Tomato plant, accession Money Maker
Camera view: tilt-top (135 deg); turntable rotation: 240 degrees
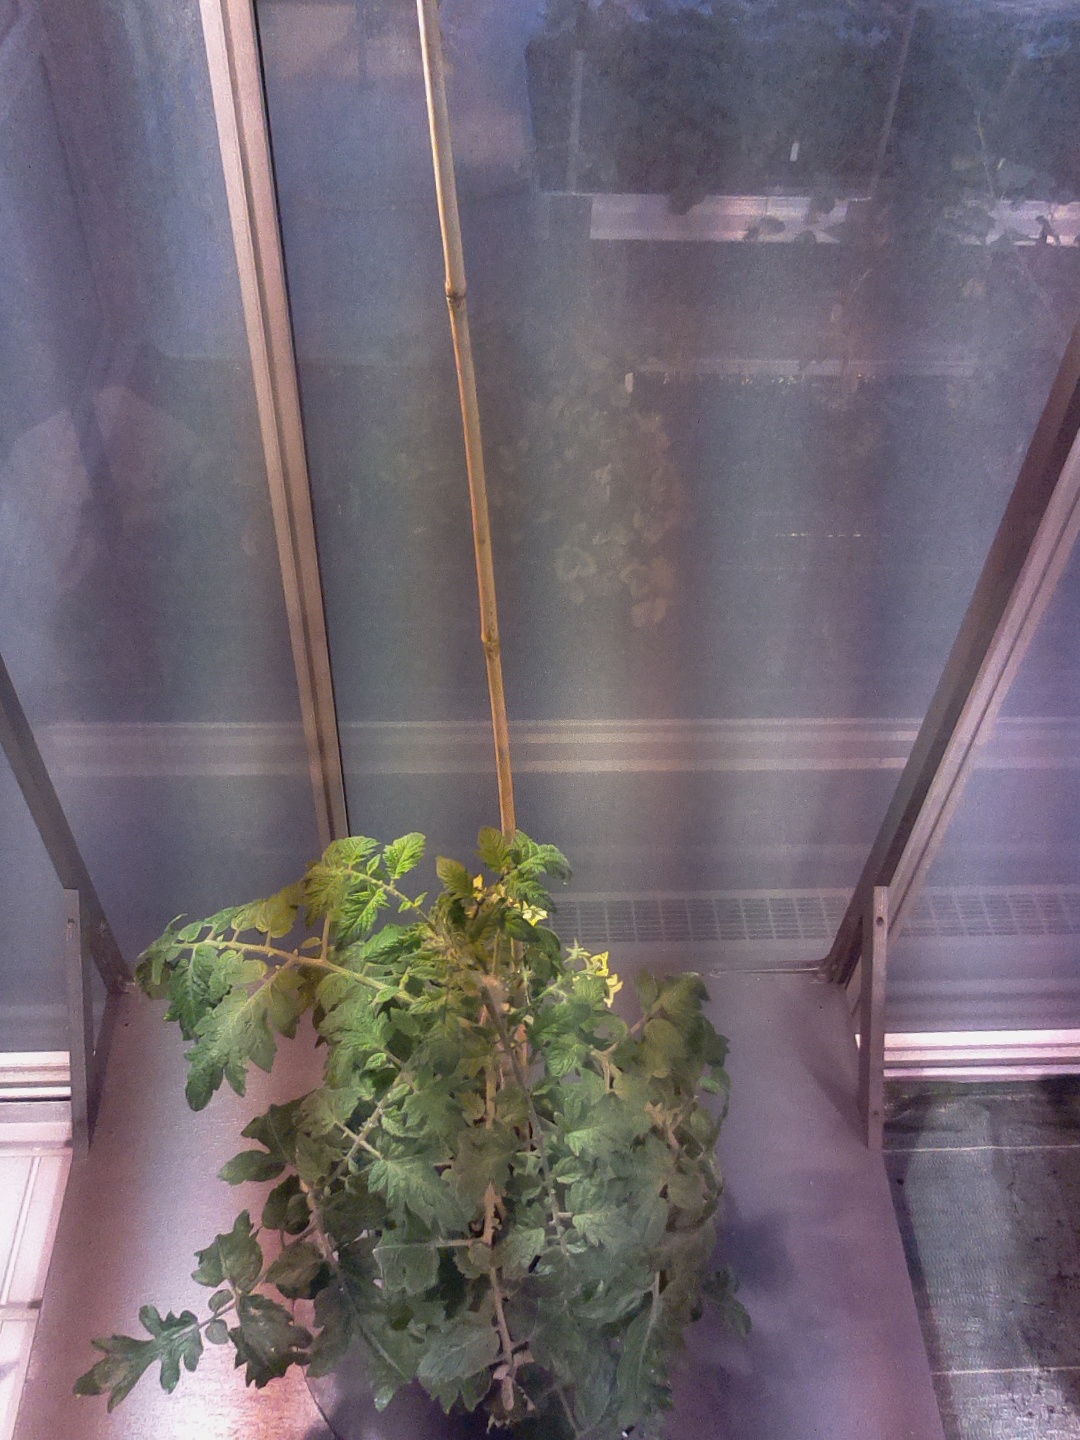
BBCH growth stage 66: Full flowering, 60%-70% of flowers open, more petals falling